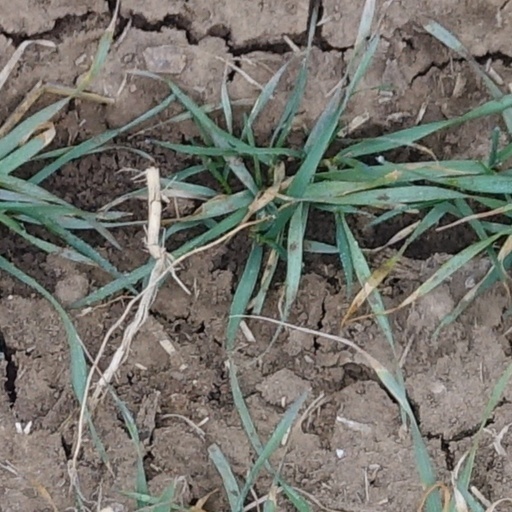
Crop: wheat